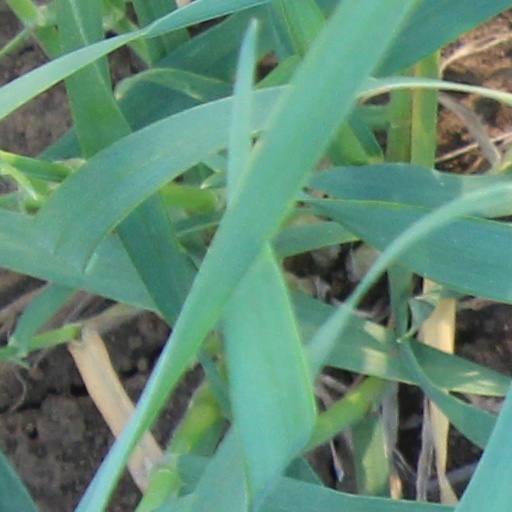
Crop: wheat